John Annear (politician)

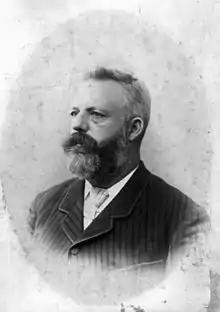

John Thomas Annear (3 June 1842 – 28 May 1910) was a politician in Queensland, Australia. He was a Member of the Queensland Legislative Assembly and a Member of the Queensland Legislative Council.